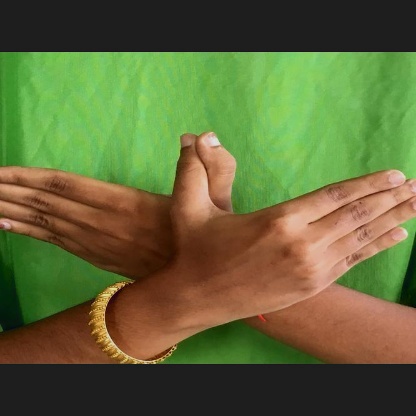
Mudra: Garuda